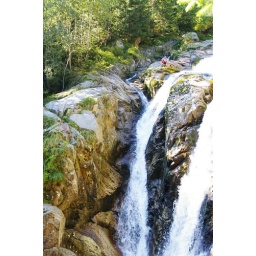
Large waterfall. Look at the boy in the red shorts, perspective.